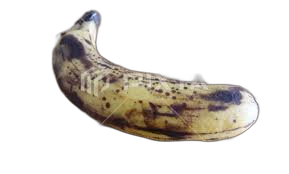
Waste category: biological